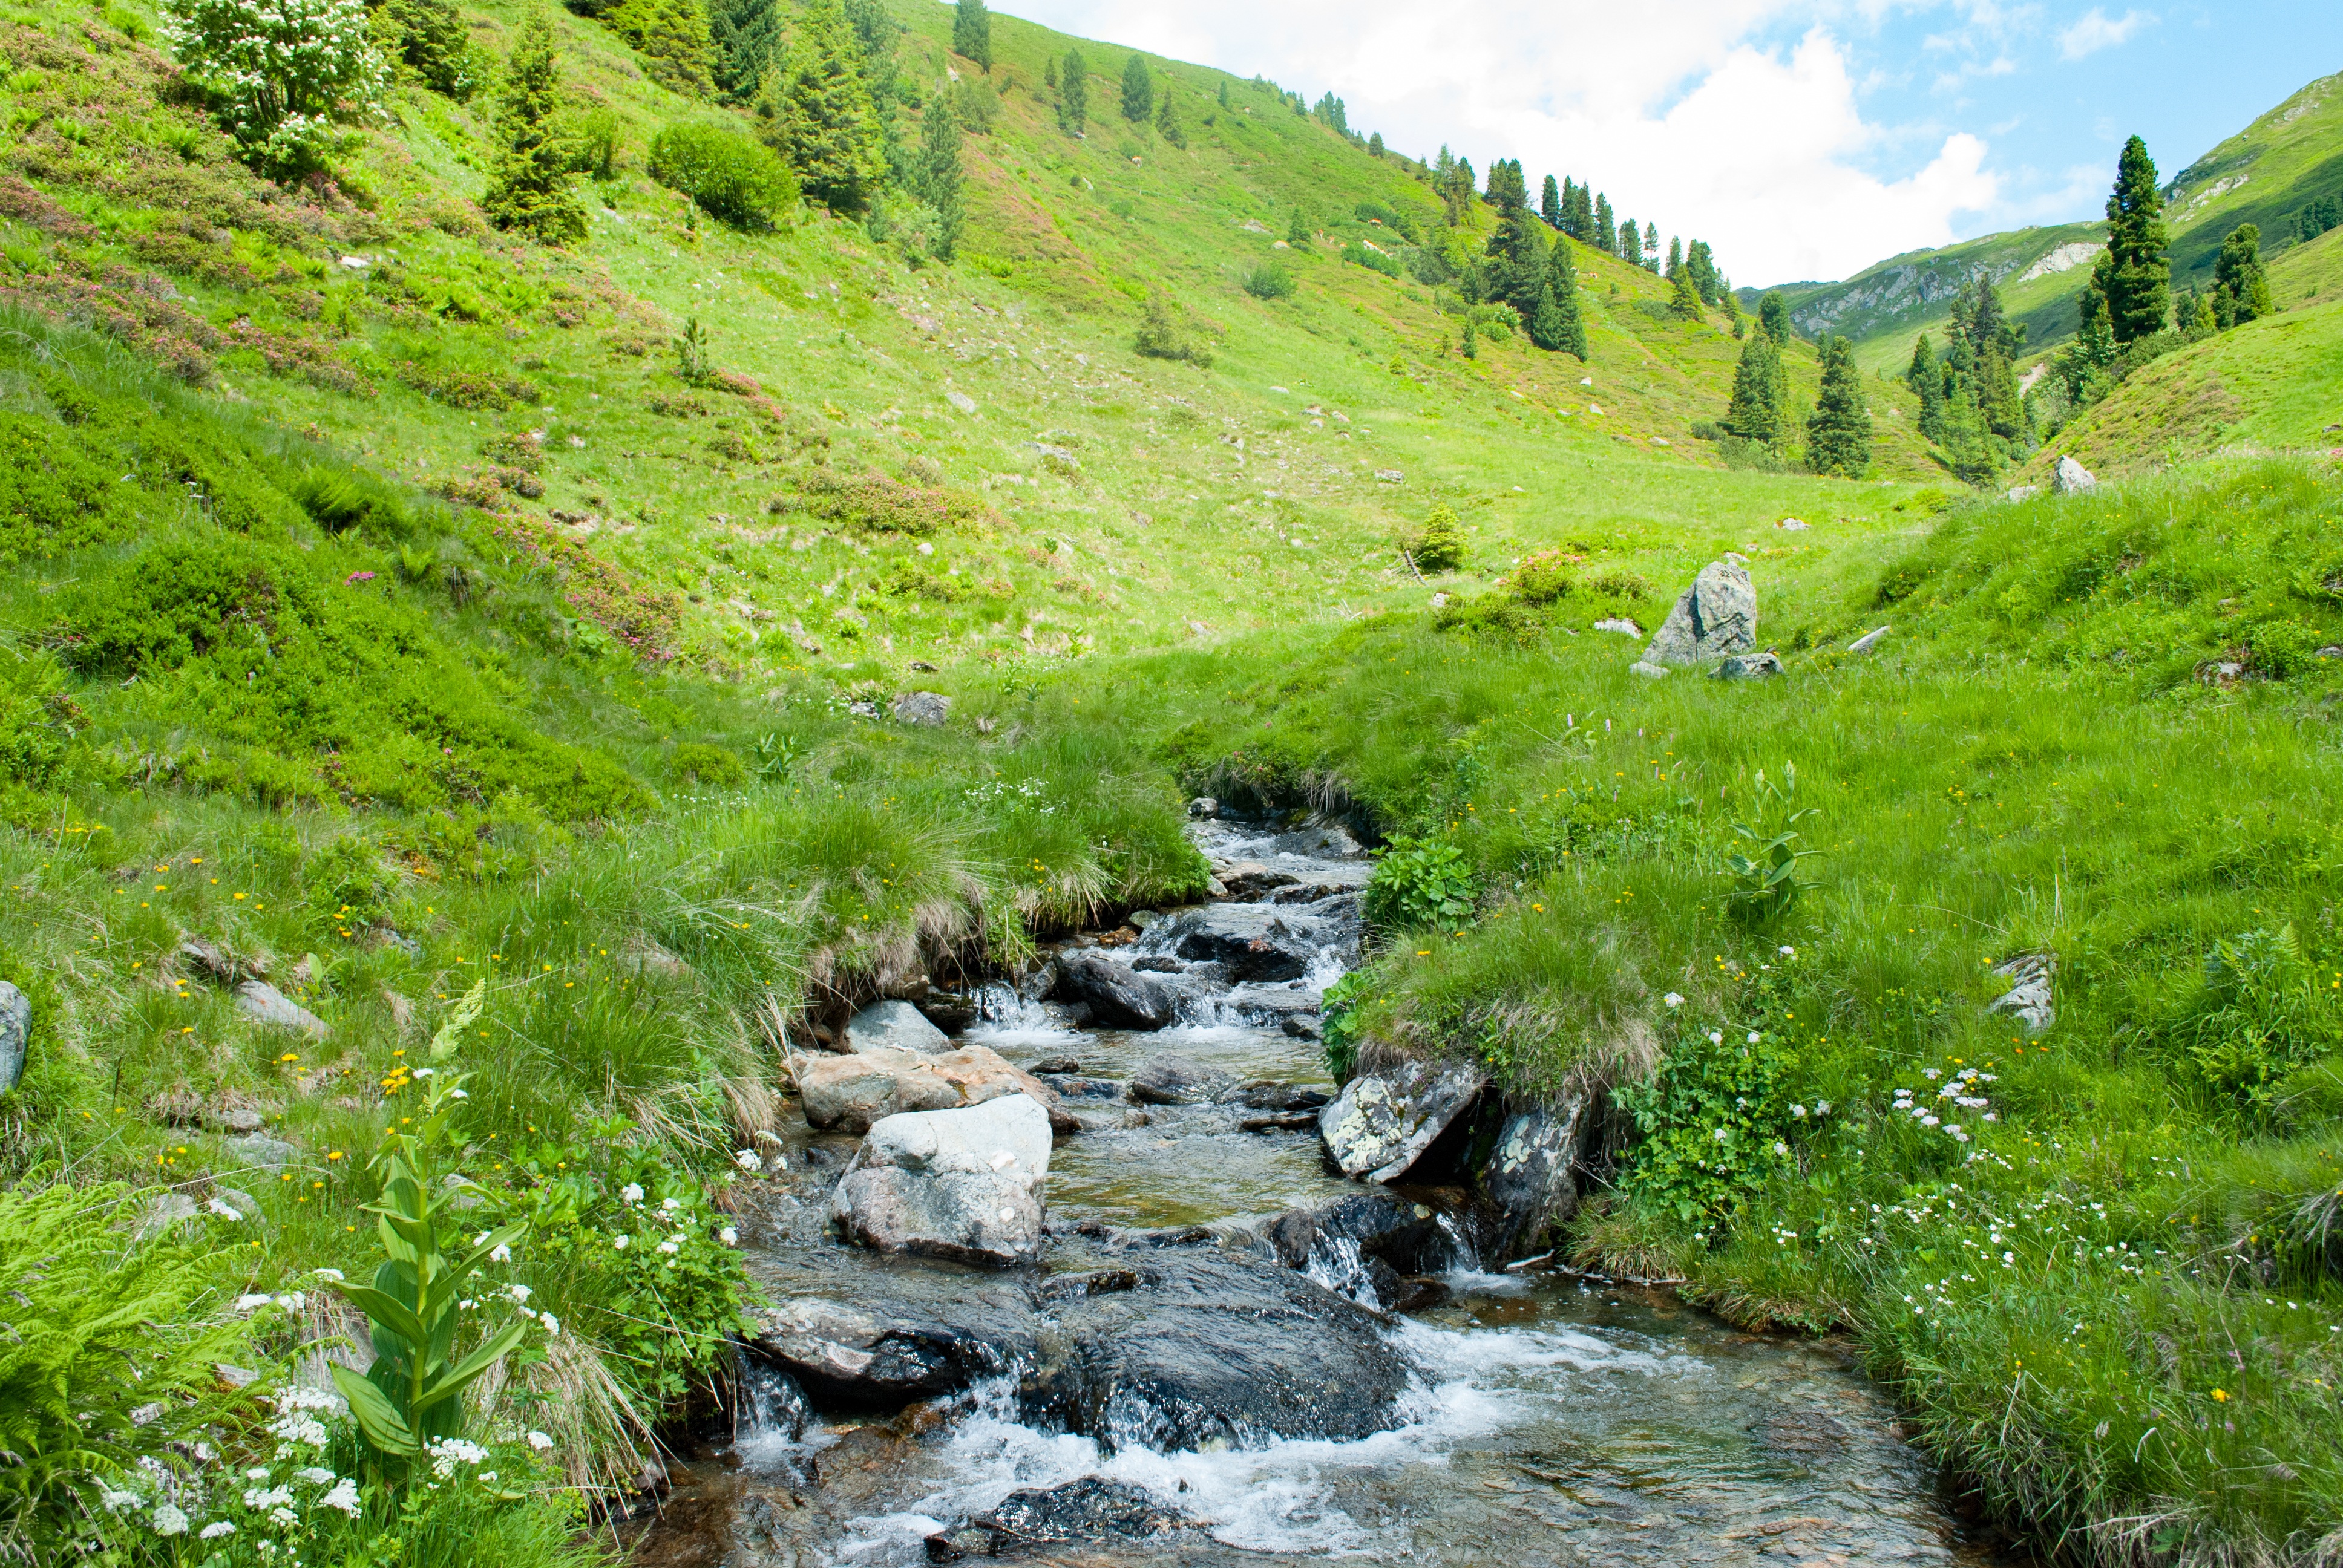
landscape, water, nature, wilderness, walking, mountain, hiking, trail, meadow, river, valley, mountain range, stream, rapid, alpine, ridge, mountains, alps, ravine, plateau, bach, ecosystem, watercourse, landform, tarn, nature reserve, mountain hiking, mountain pass, geographical feature, mountainous landforms